Pierre Shale

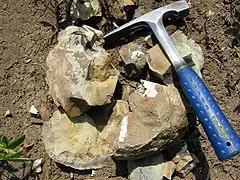
A broken concretion with fossils inside; Late Cretaceous Pierre Shale near Ekalaka, Montana

The Pierre Shale is a geologic formation or series in the Upper Cretaceous which occurs east of the Rocky Mountains in the Great Plains, from Pembina Valley in Canada to New Mexico.